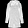
Label: Coat